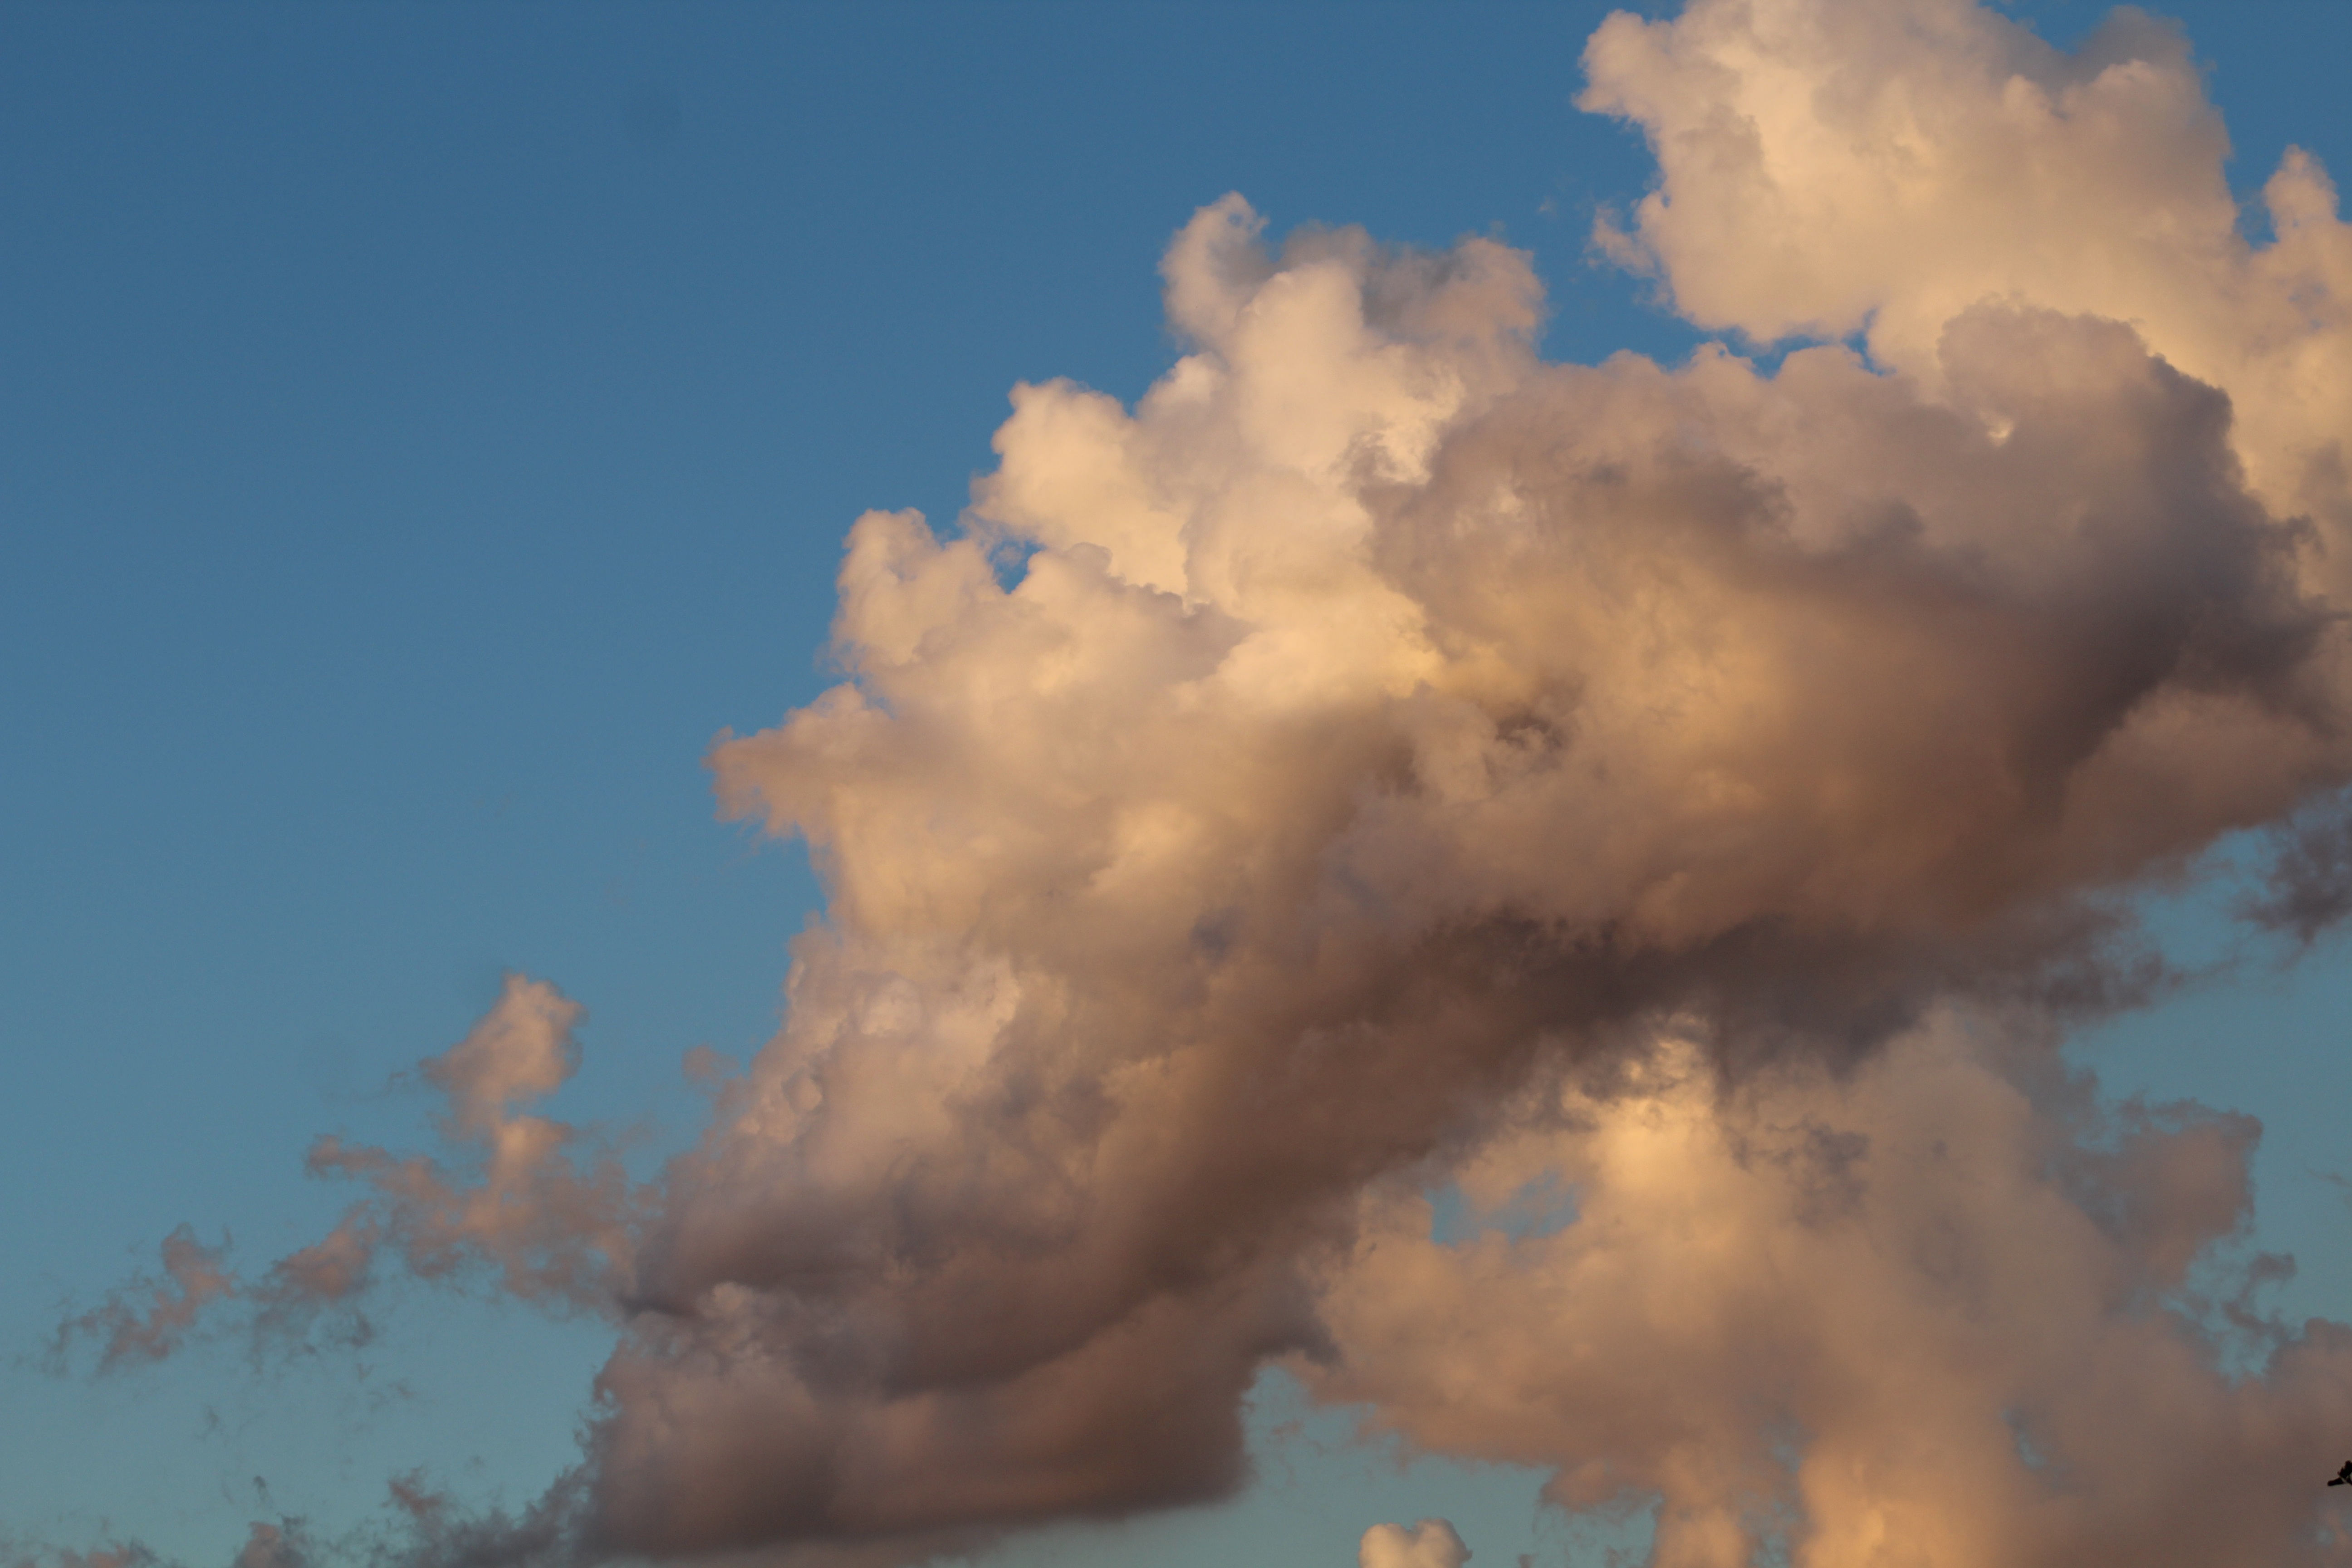
cloud, sky, cloudy, atmosphere, weather, cumulus, clouds, cumulus clouds, cloud formation, the form of clouds, meteorological phenomenon, atmosphere of earth